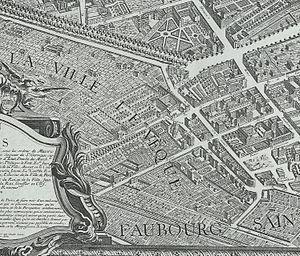
La Ville-l'Évêque sur le plan de Turgot (1736). Le haut du plan est en direction de l'est. L'église Sainte-Marie-Madeleine est au milieu de l'image.
La Ville l'Évêque était un hameau composé de fermes à l'ouest de la ville de Paris au Moyen Âge.